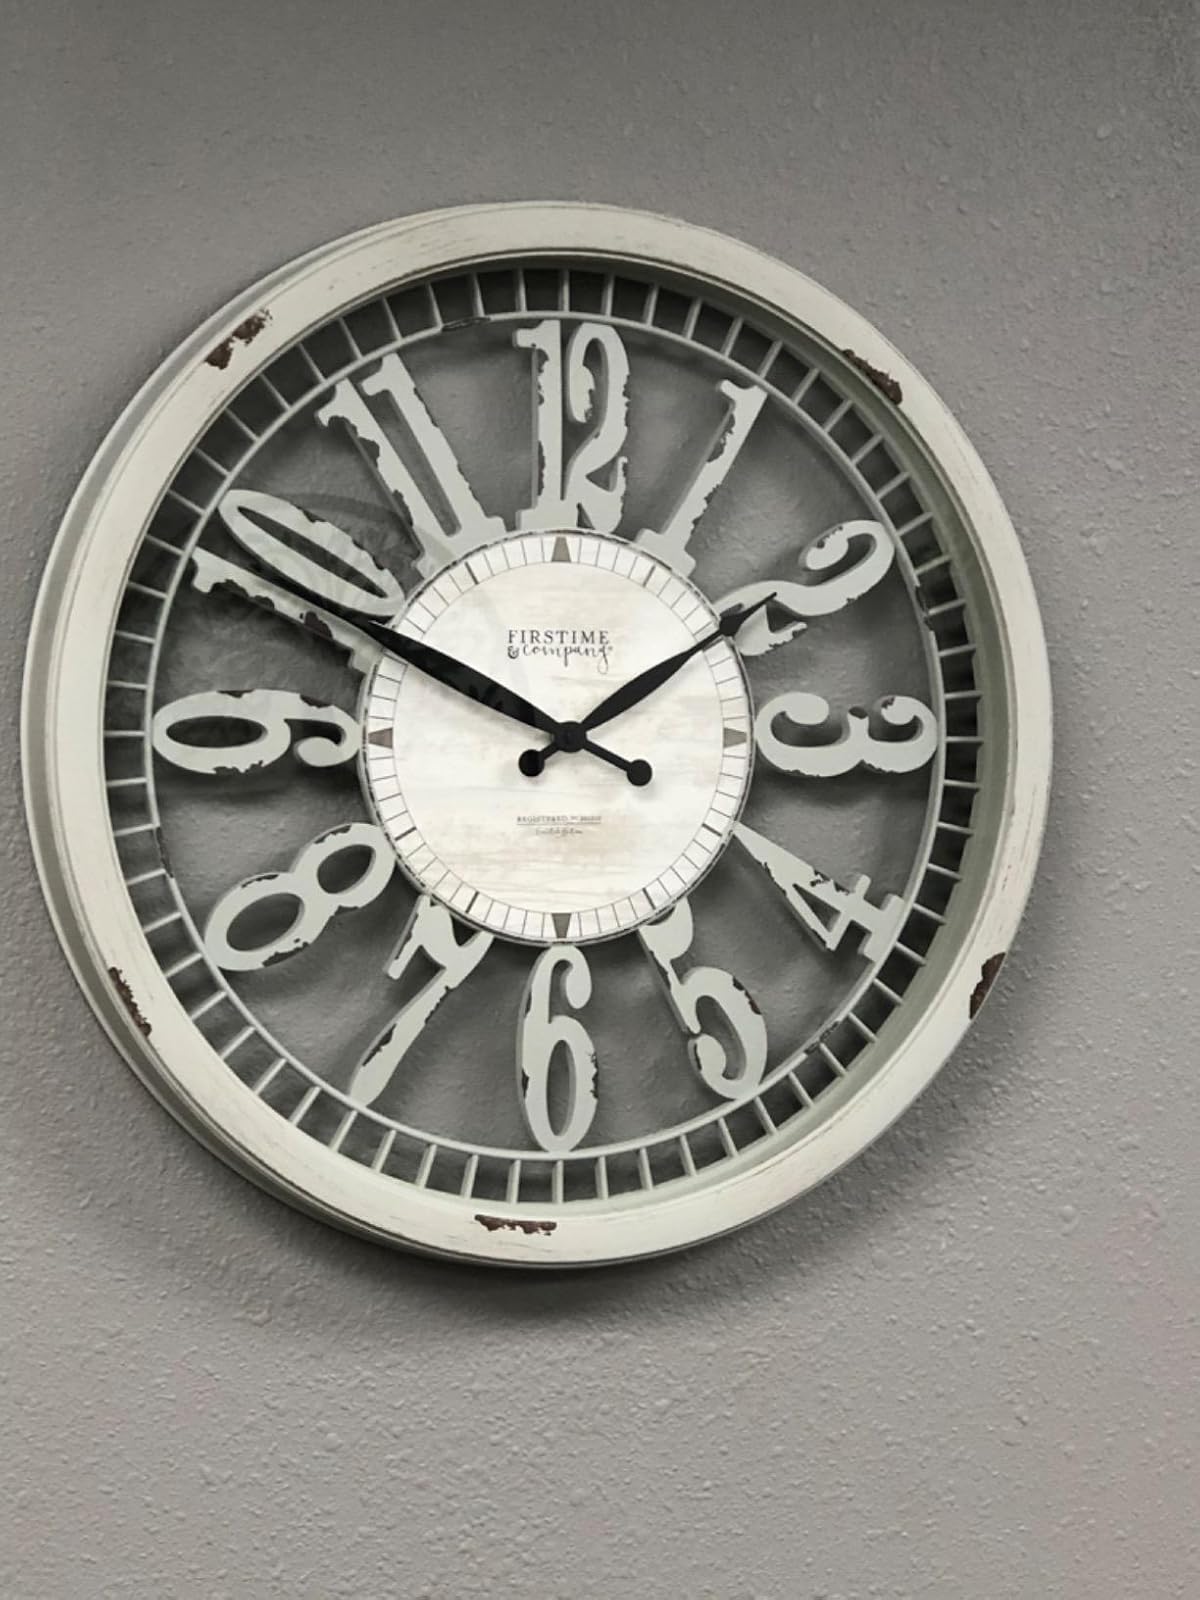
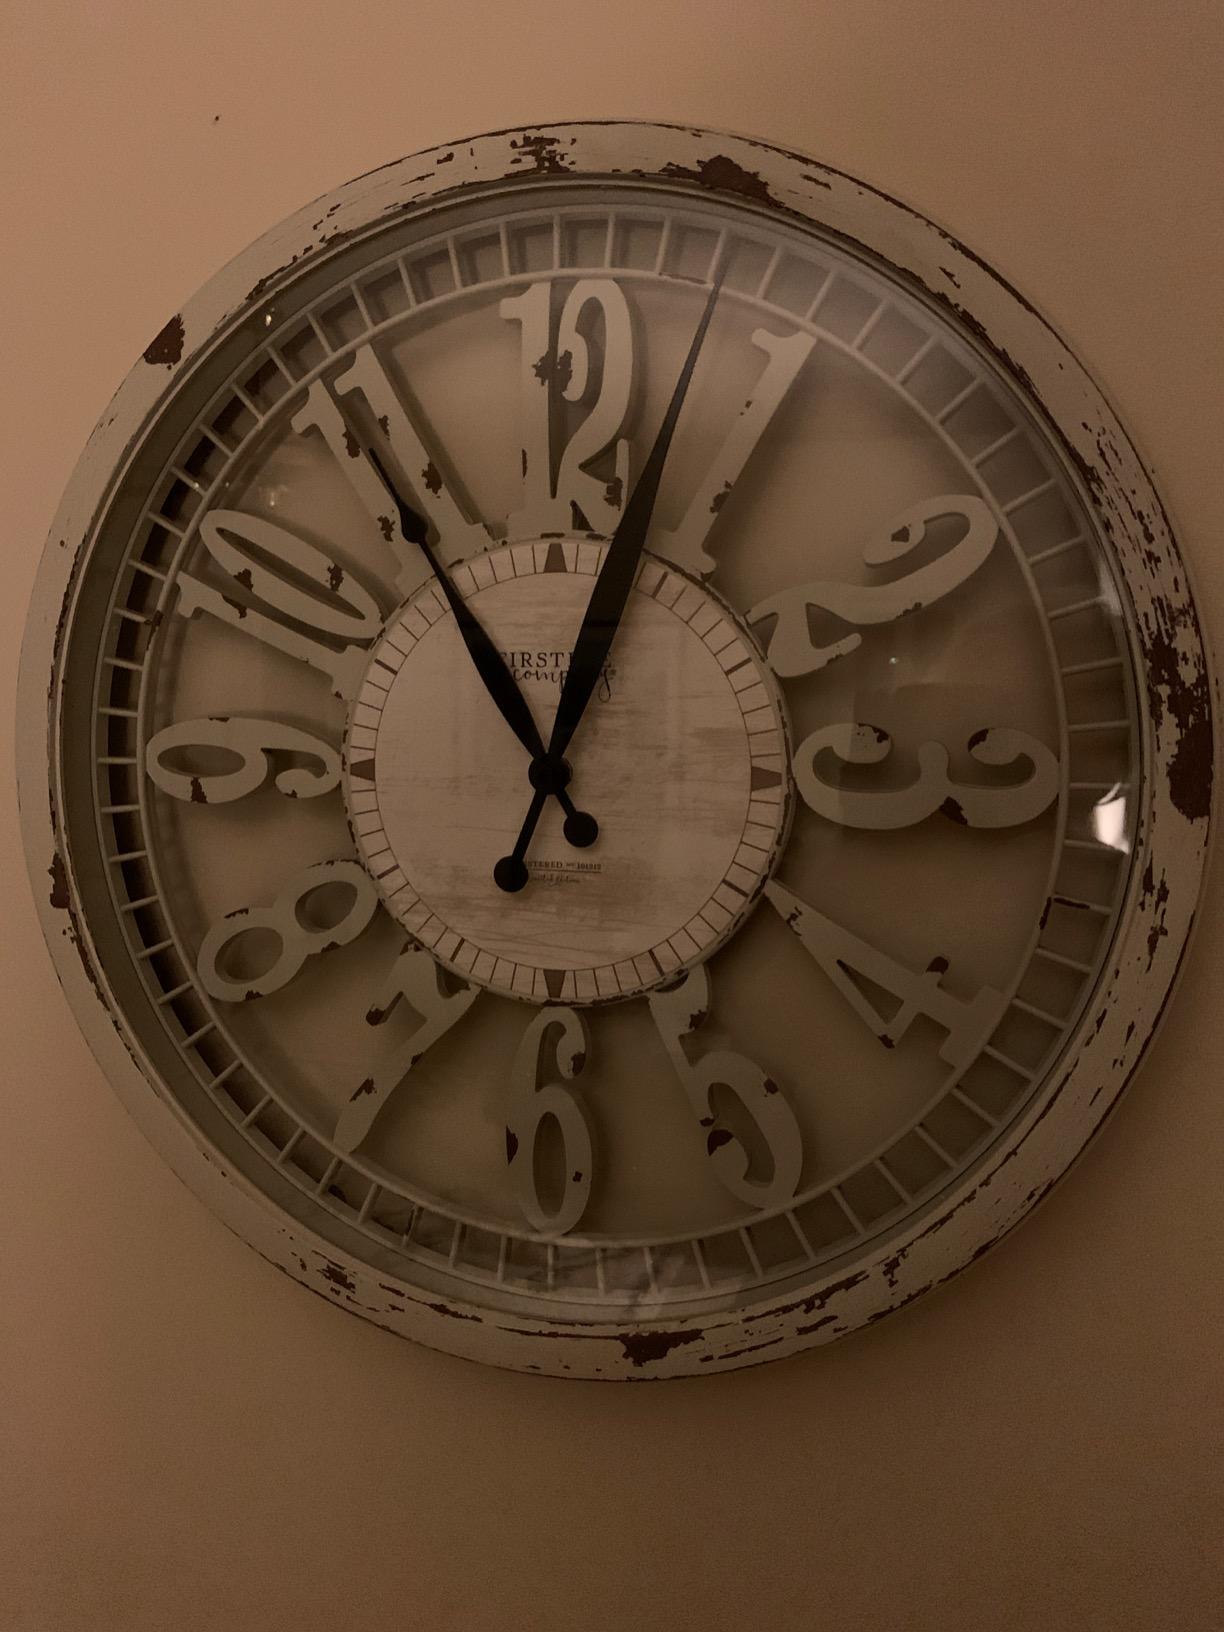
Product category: clock
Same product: yes